Diggy Down

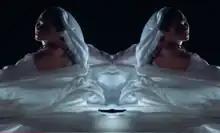
A scene from the music video portraying Inna dressing a white habit. The visual included a special effect to duplicate some frames. ("pictured")

The release of "Diggy Down" and its accompanying music video was previewed on 20 November 2014 through a teaser uploaded by Inna on her YouTube channel. Subsequently, the visual was released on 9 December 2014 through the same platform. It was filmed by Michael Mircea in Bucharest, with frequent collaborator John Perez acting as the director of photography.